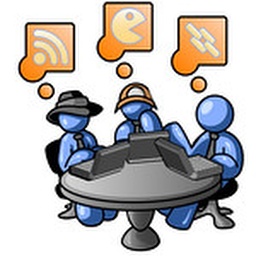
Royalty-free people clipart picture of three blue men sitting at a circular table using laptops in an internet cafe.